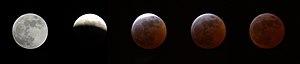
L'éclipse lunaire du 3 mars 2007 est une éclipse lunaire totale.